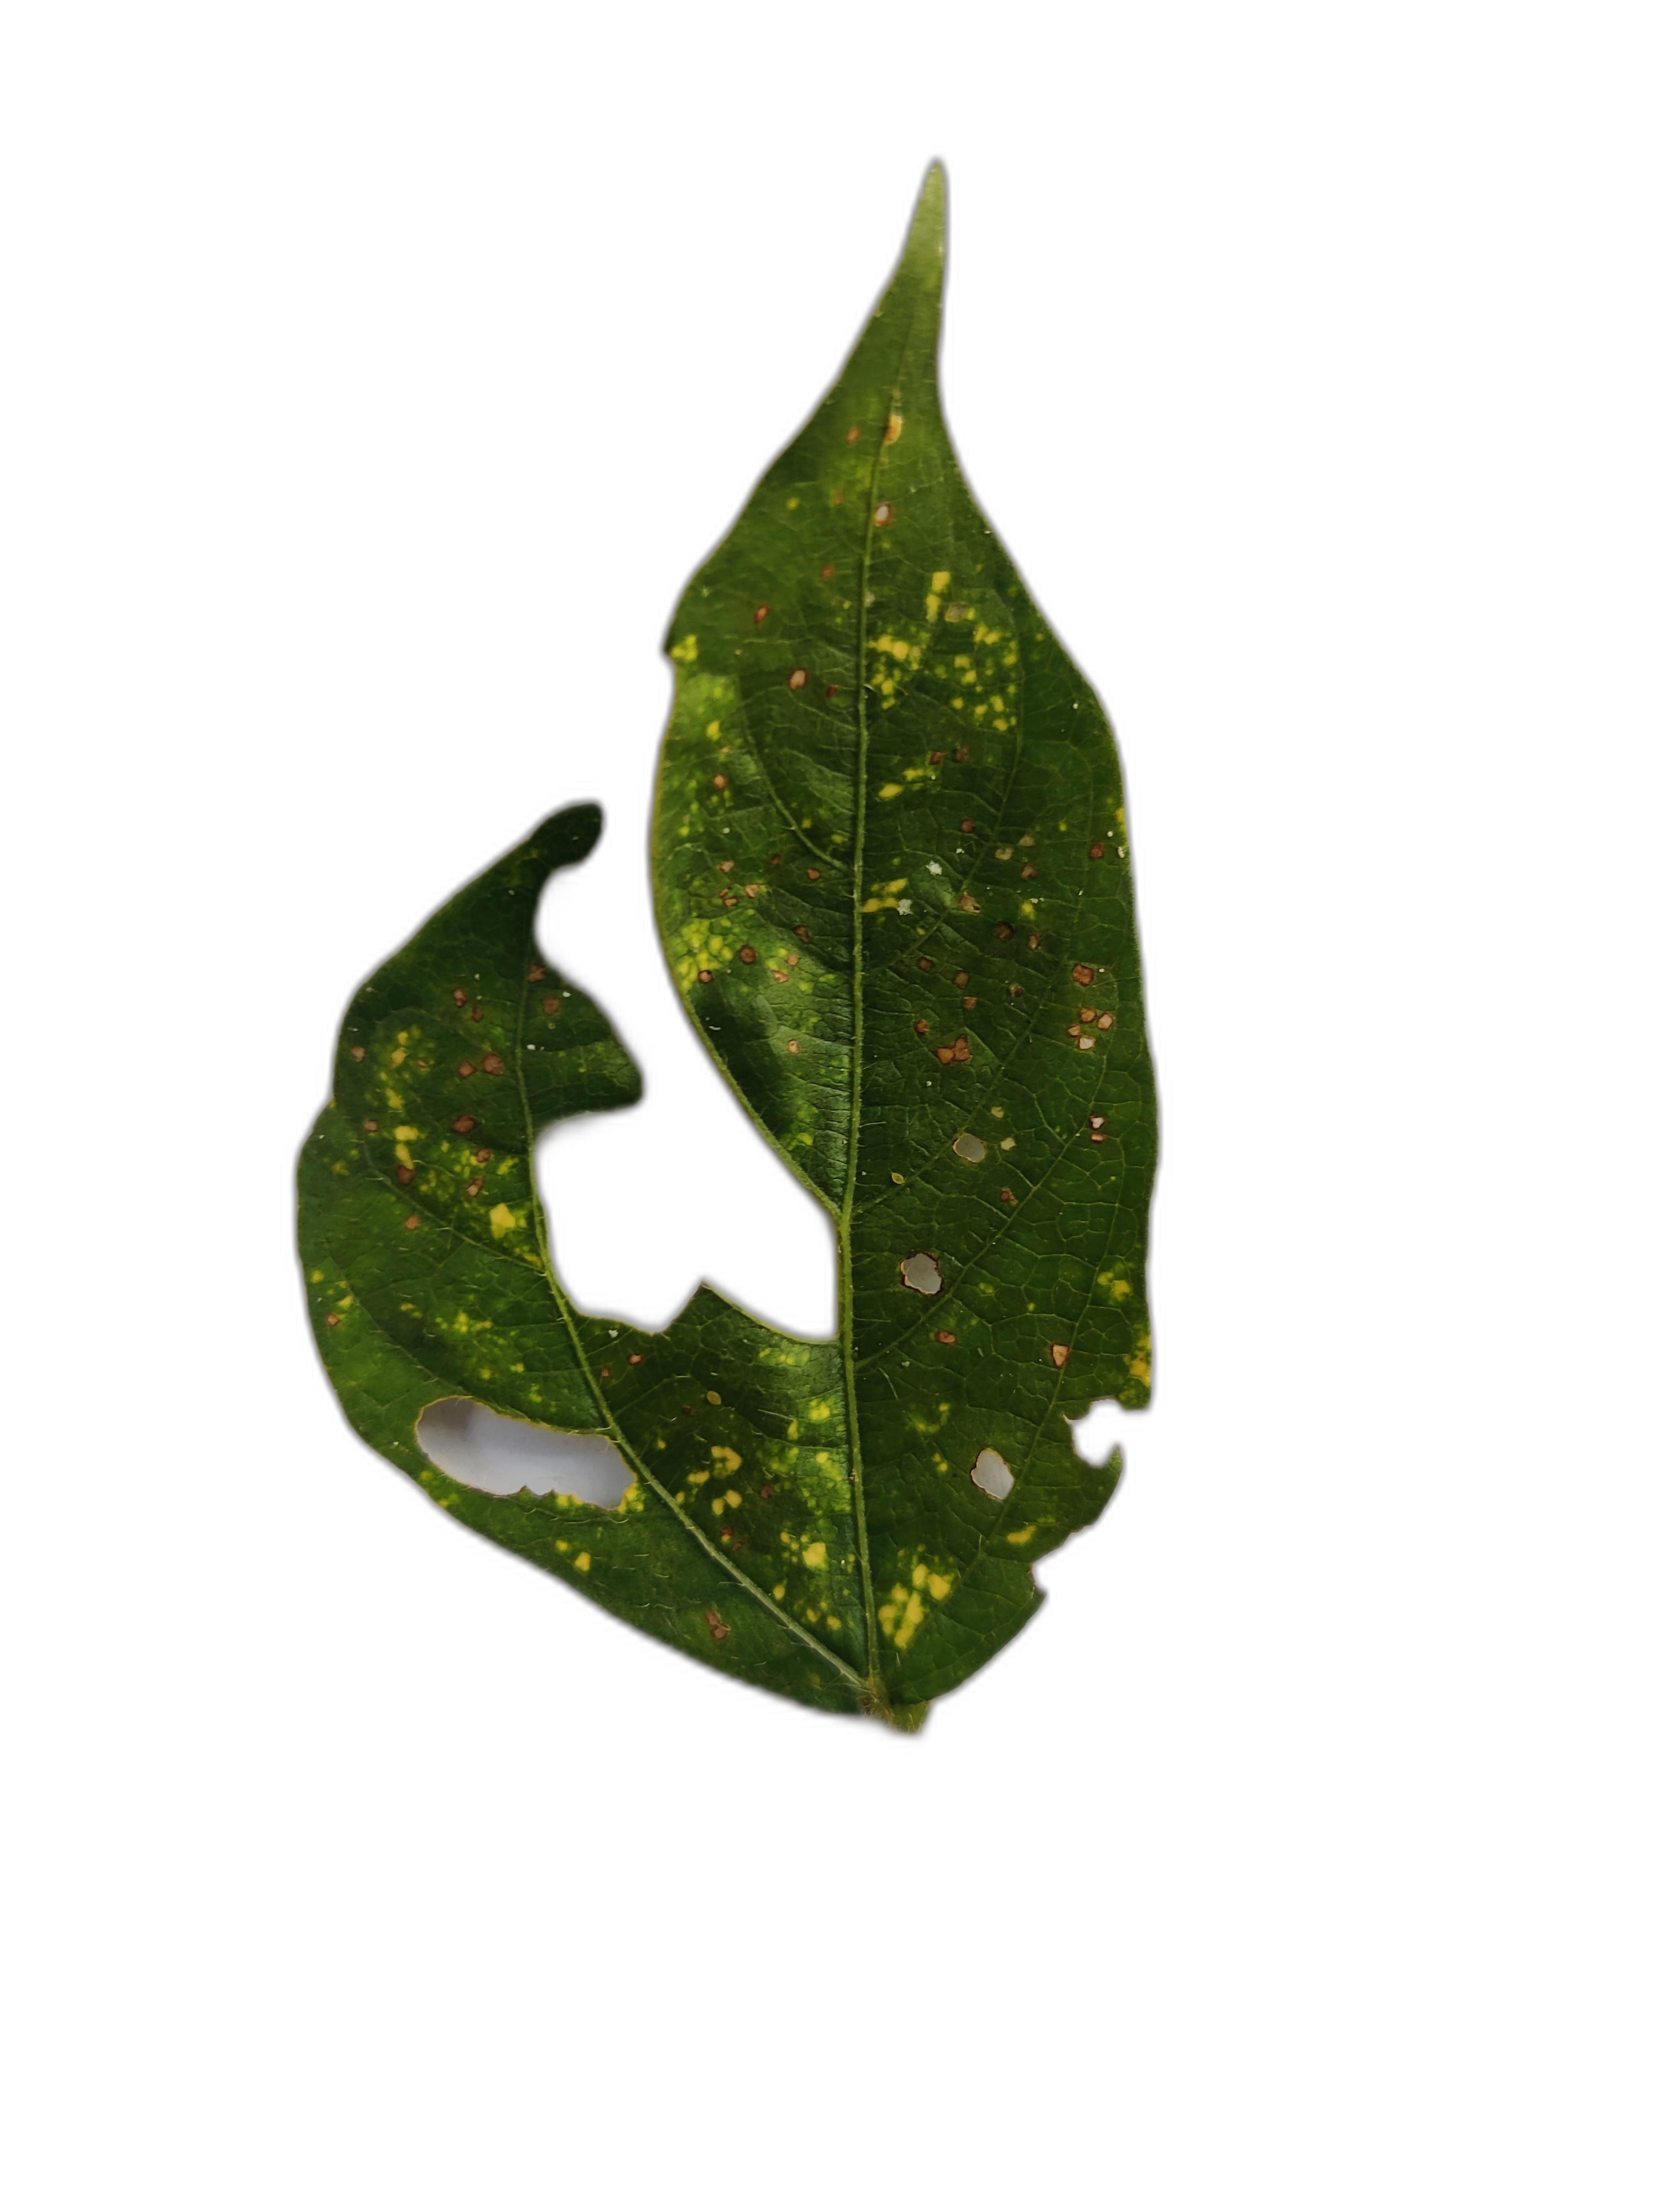
Label: Yellow Mosaic